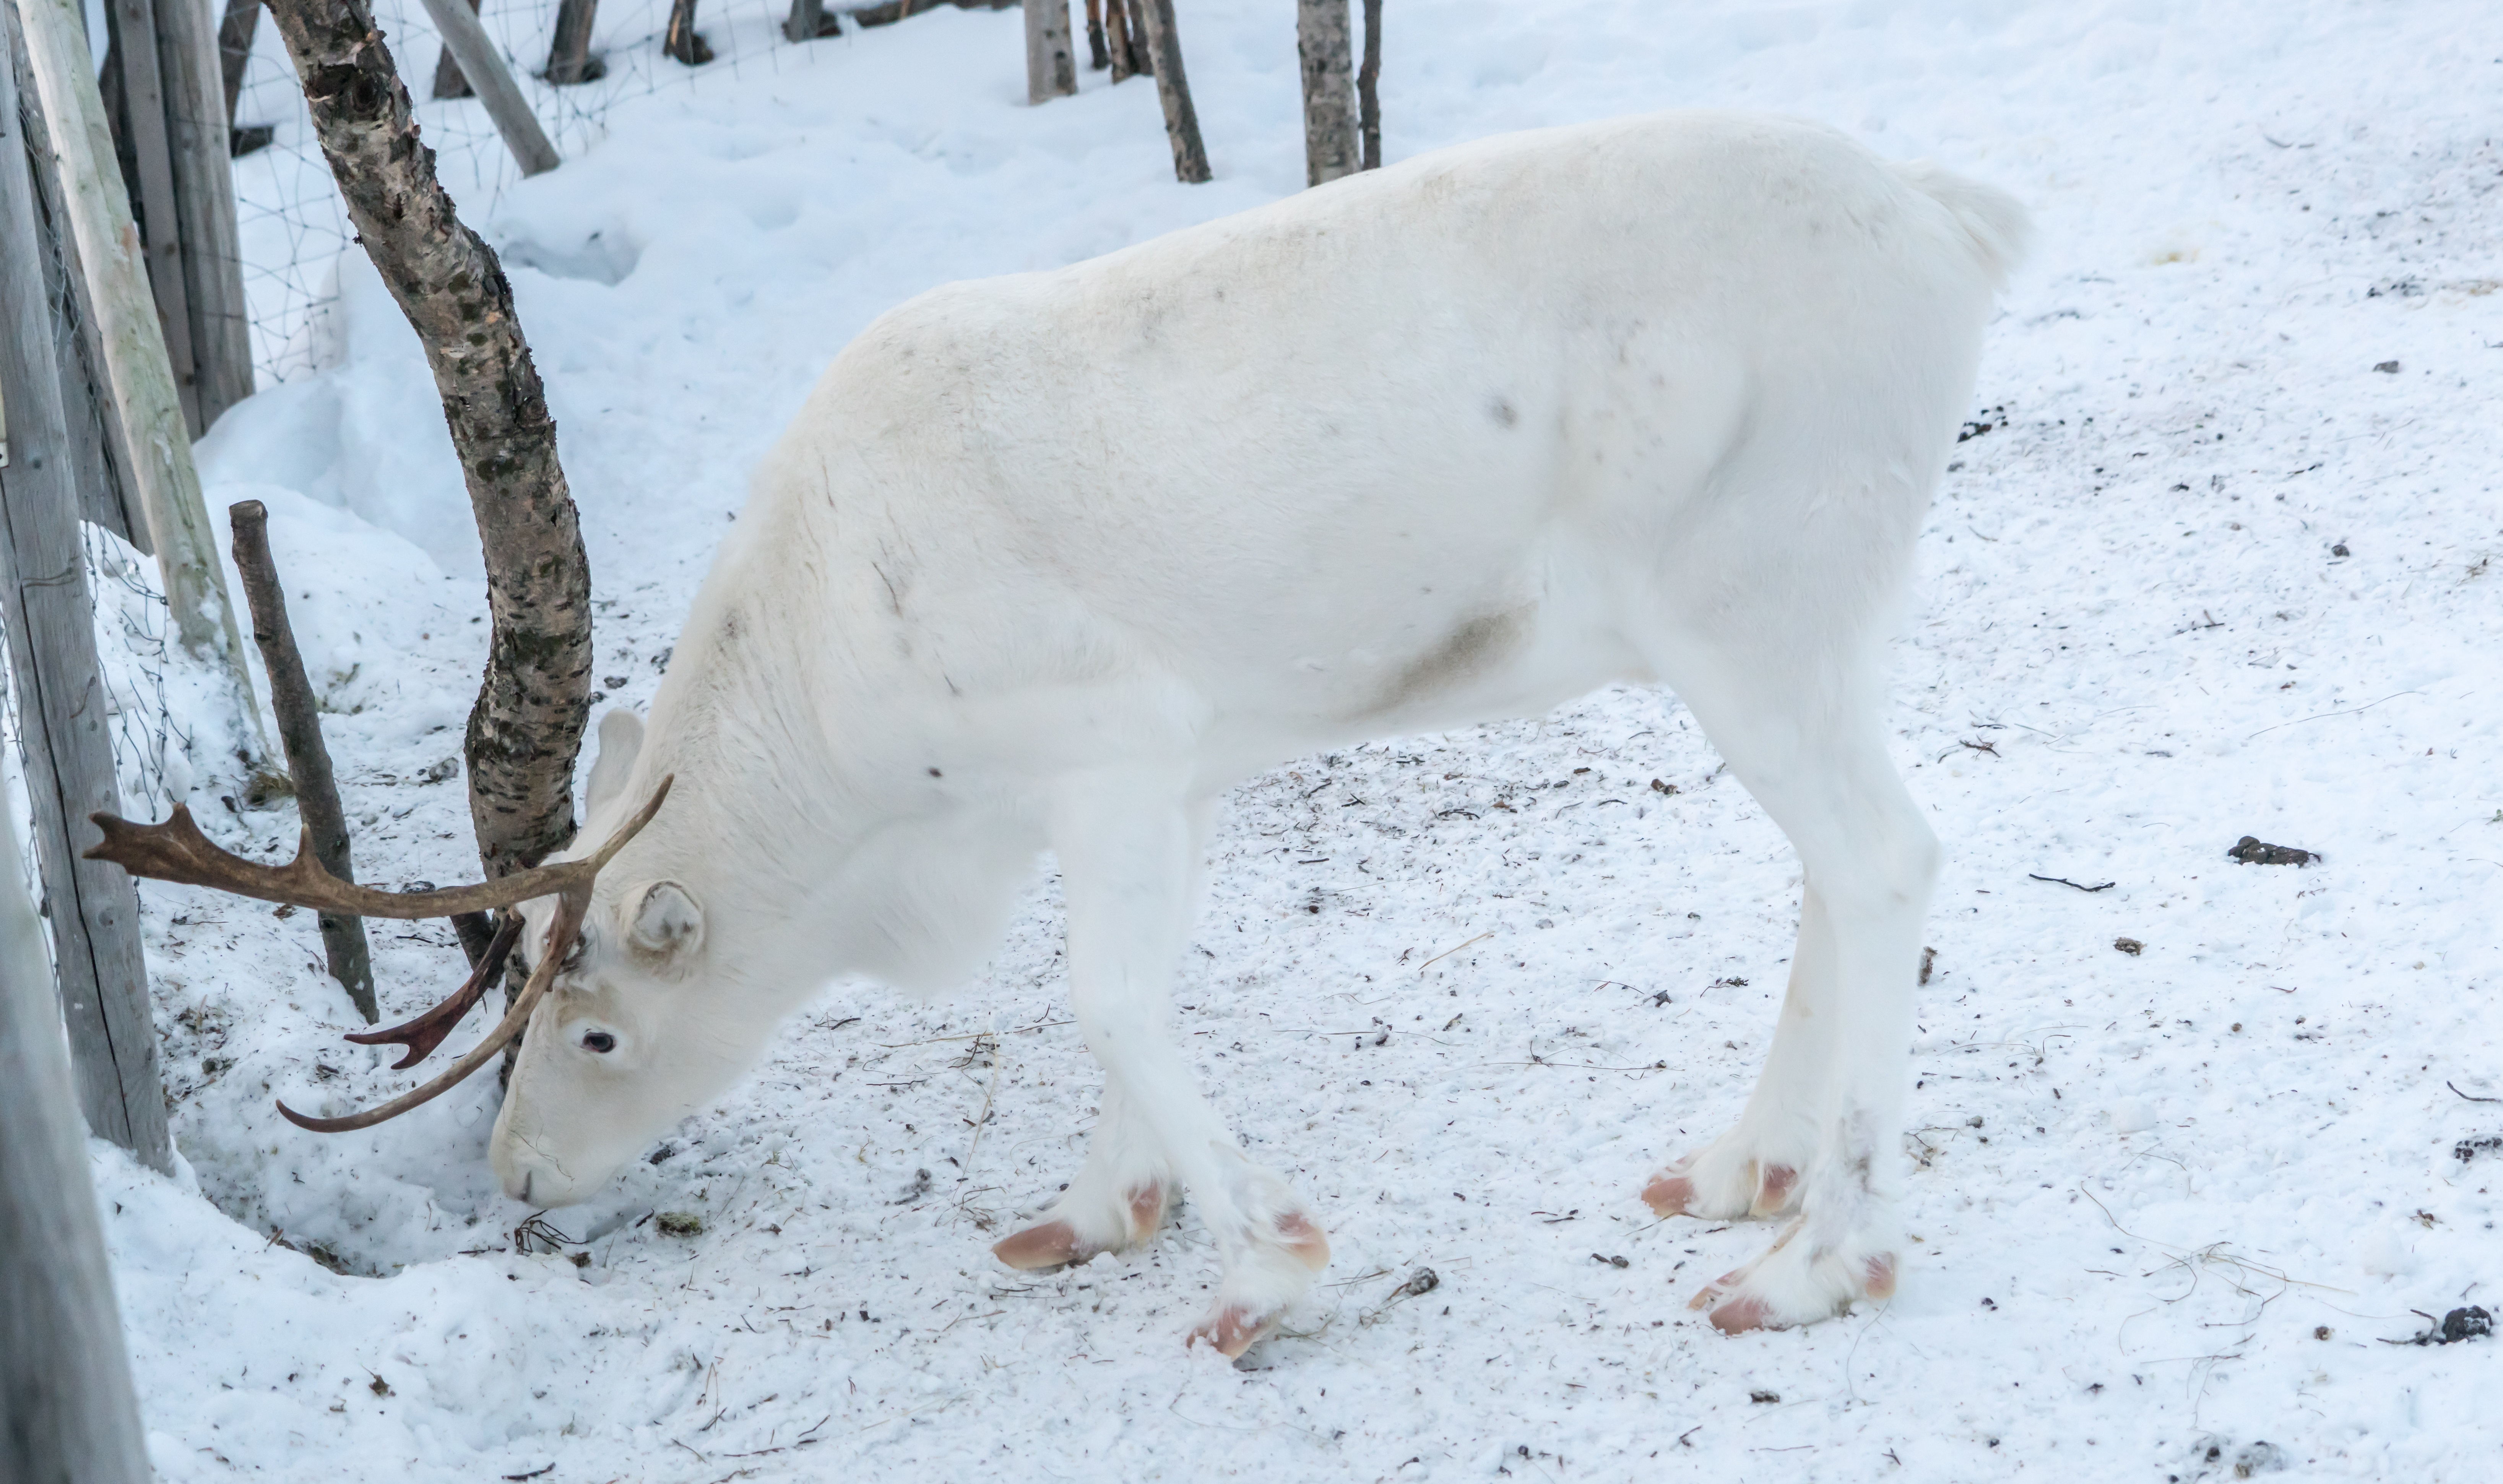
snow, winter, white, animal, wildlife, deer, weather, mammal, fauna, reindeer, antlers, cattle like mammal